Isadore G. Jeffery

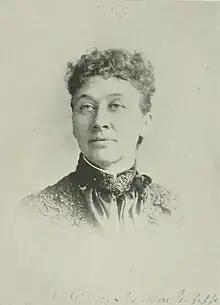
Portrait from "A Woman of the Century"

Isadore Gilbert Jeffery (Gilbert; June 21, 1840 – February 23, 1919) was an American writer of Christian poetry and hymn lyrics. Though she wrote prolifically for the religious press, she did not publish a book. For years, she was a constant contributor to "The Advance" and held a responsible position in the office of that Chicago weekly.